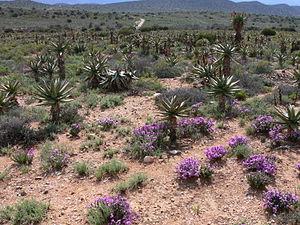
Le Karoo est un semi-désert situé en Afrique du Sud. Il se divise en deux sous-régions séparées par les montagnes du Swartberg : le Grand Karoo au nord et le petit Karoo au sud.